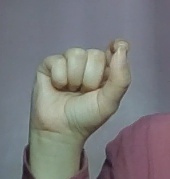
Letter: fa